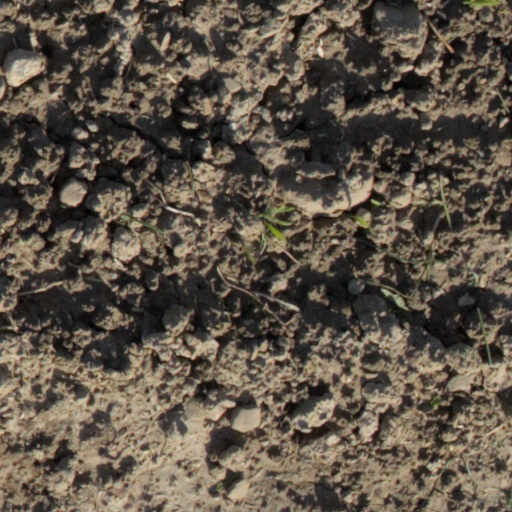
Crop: wheat